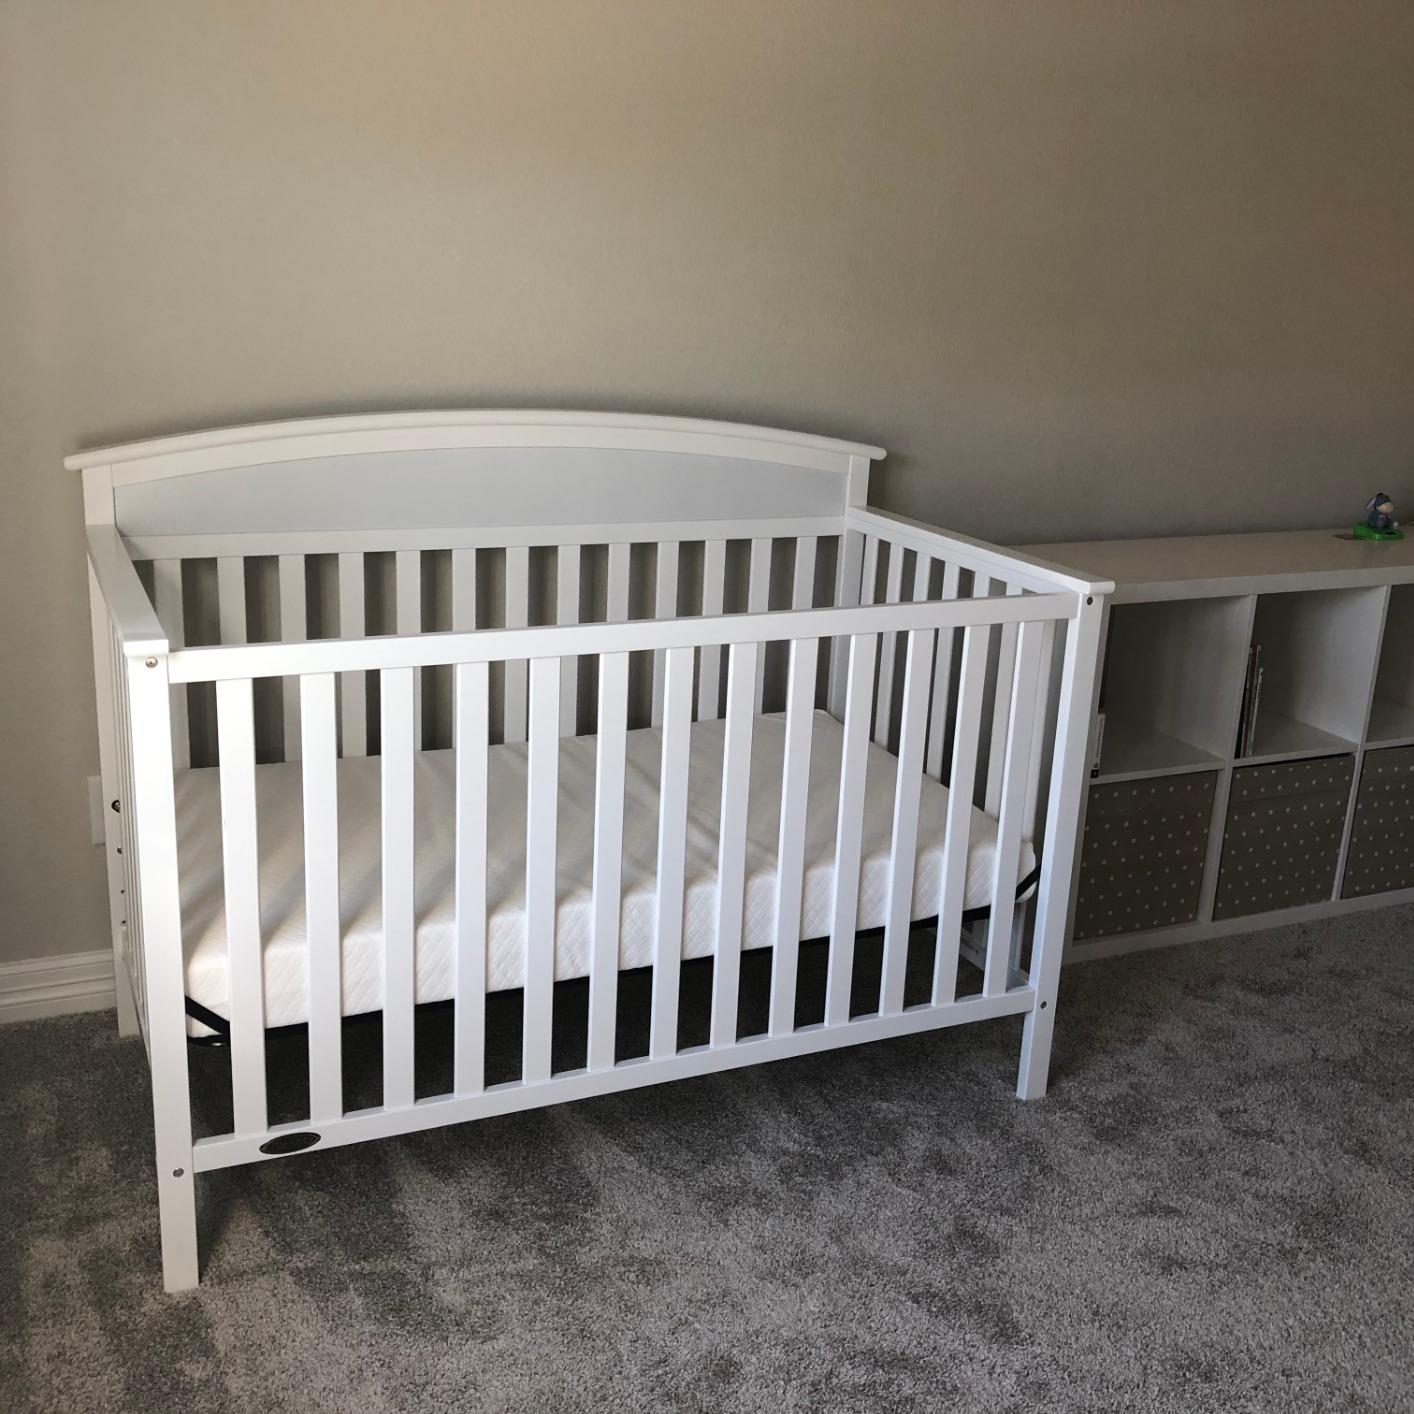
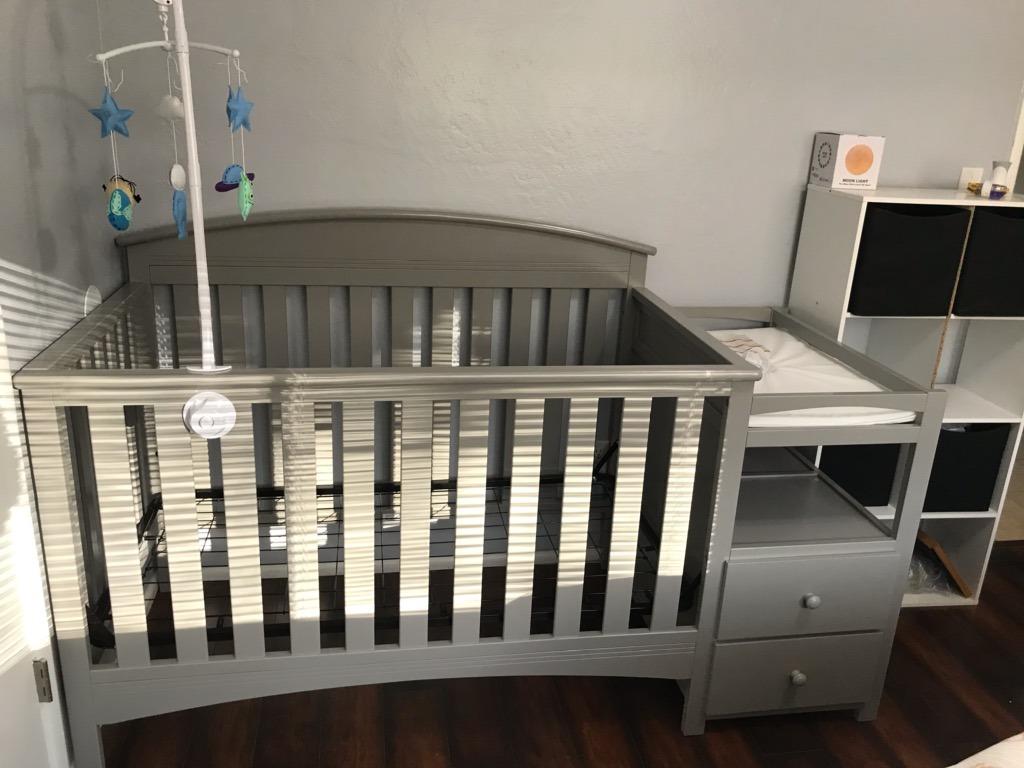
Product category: products_crib
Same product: no